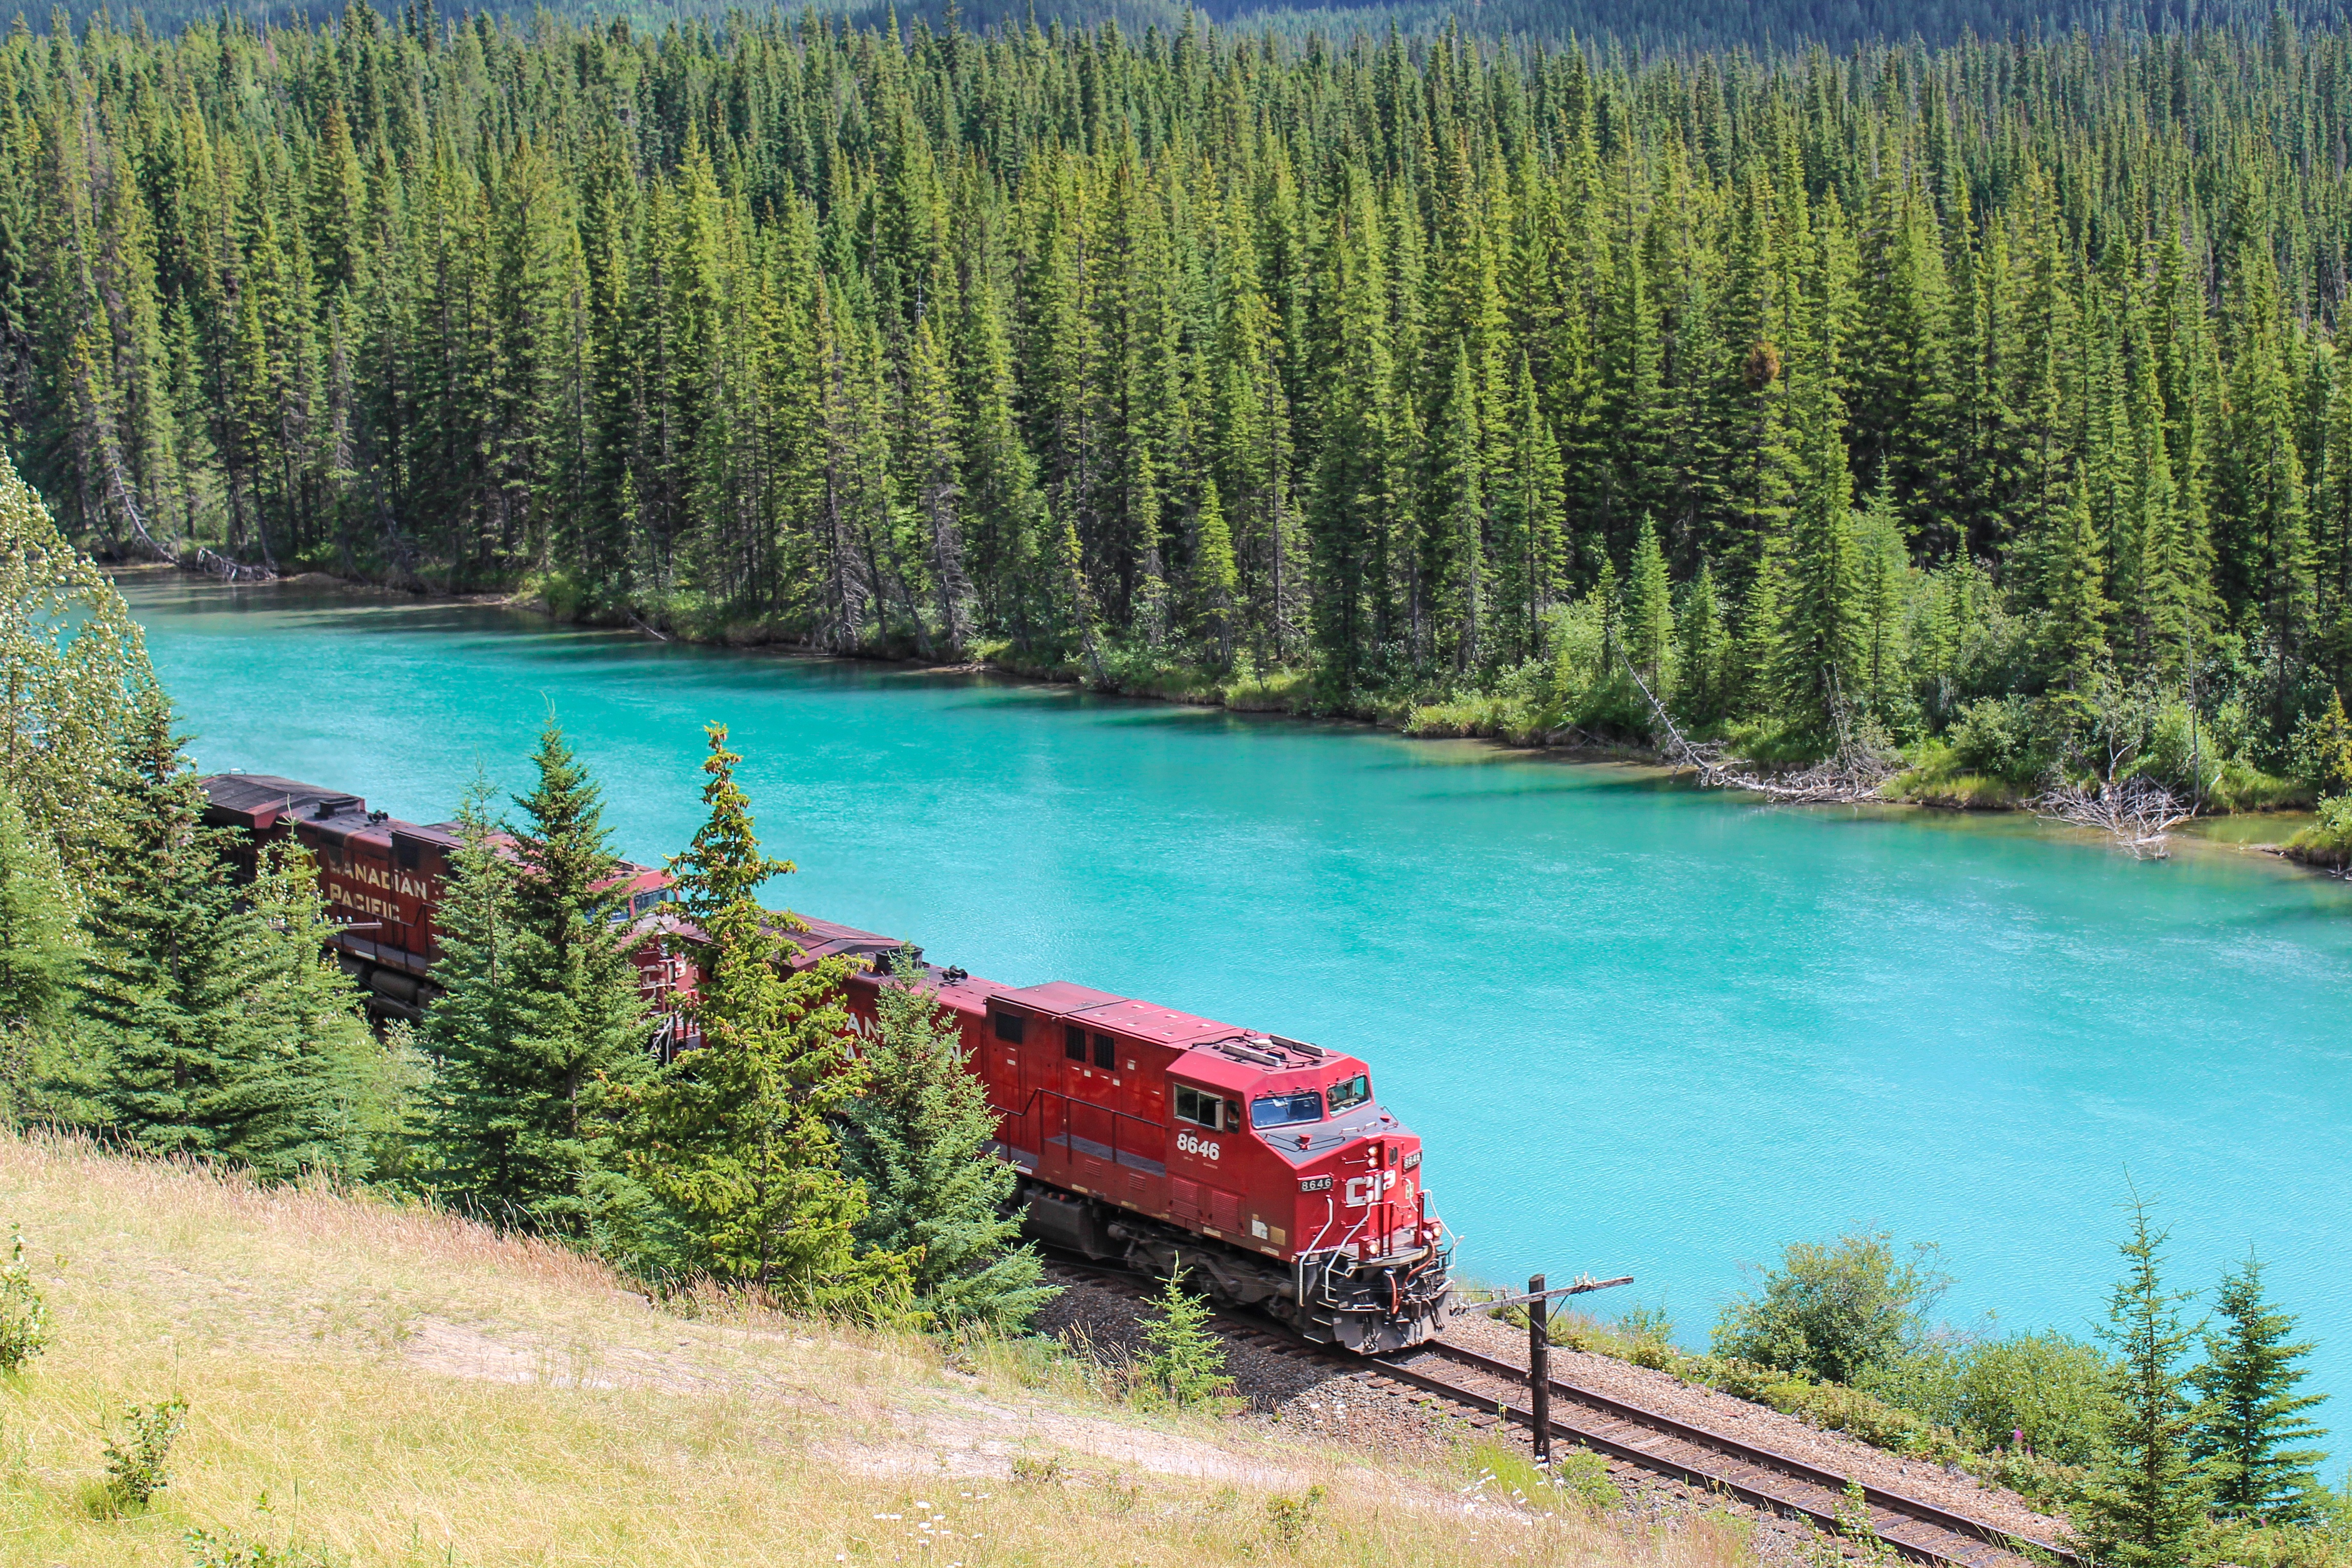
landscape, nature, forest, grass, outdoor, mountain, sky, sun, technology, track, railway, railroad, field, vintage, meadow, retro, countryside, sunlight, hill, lake, old, rail, train, river, land, country, summer, travel, steel, transportation, transport, rural, green, vehicle, equipment, scenic, gear, natural, metal, industrial, machine, machinery, blue, industry, reservoir, yellow, season, sunny, power, locomotive, aqua, canada, bright, engine, wheels, iron, huge, classic, alberta, banff, mechanics, bow river